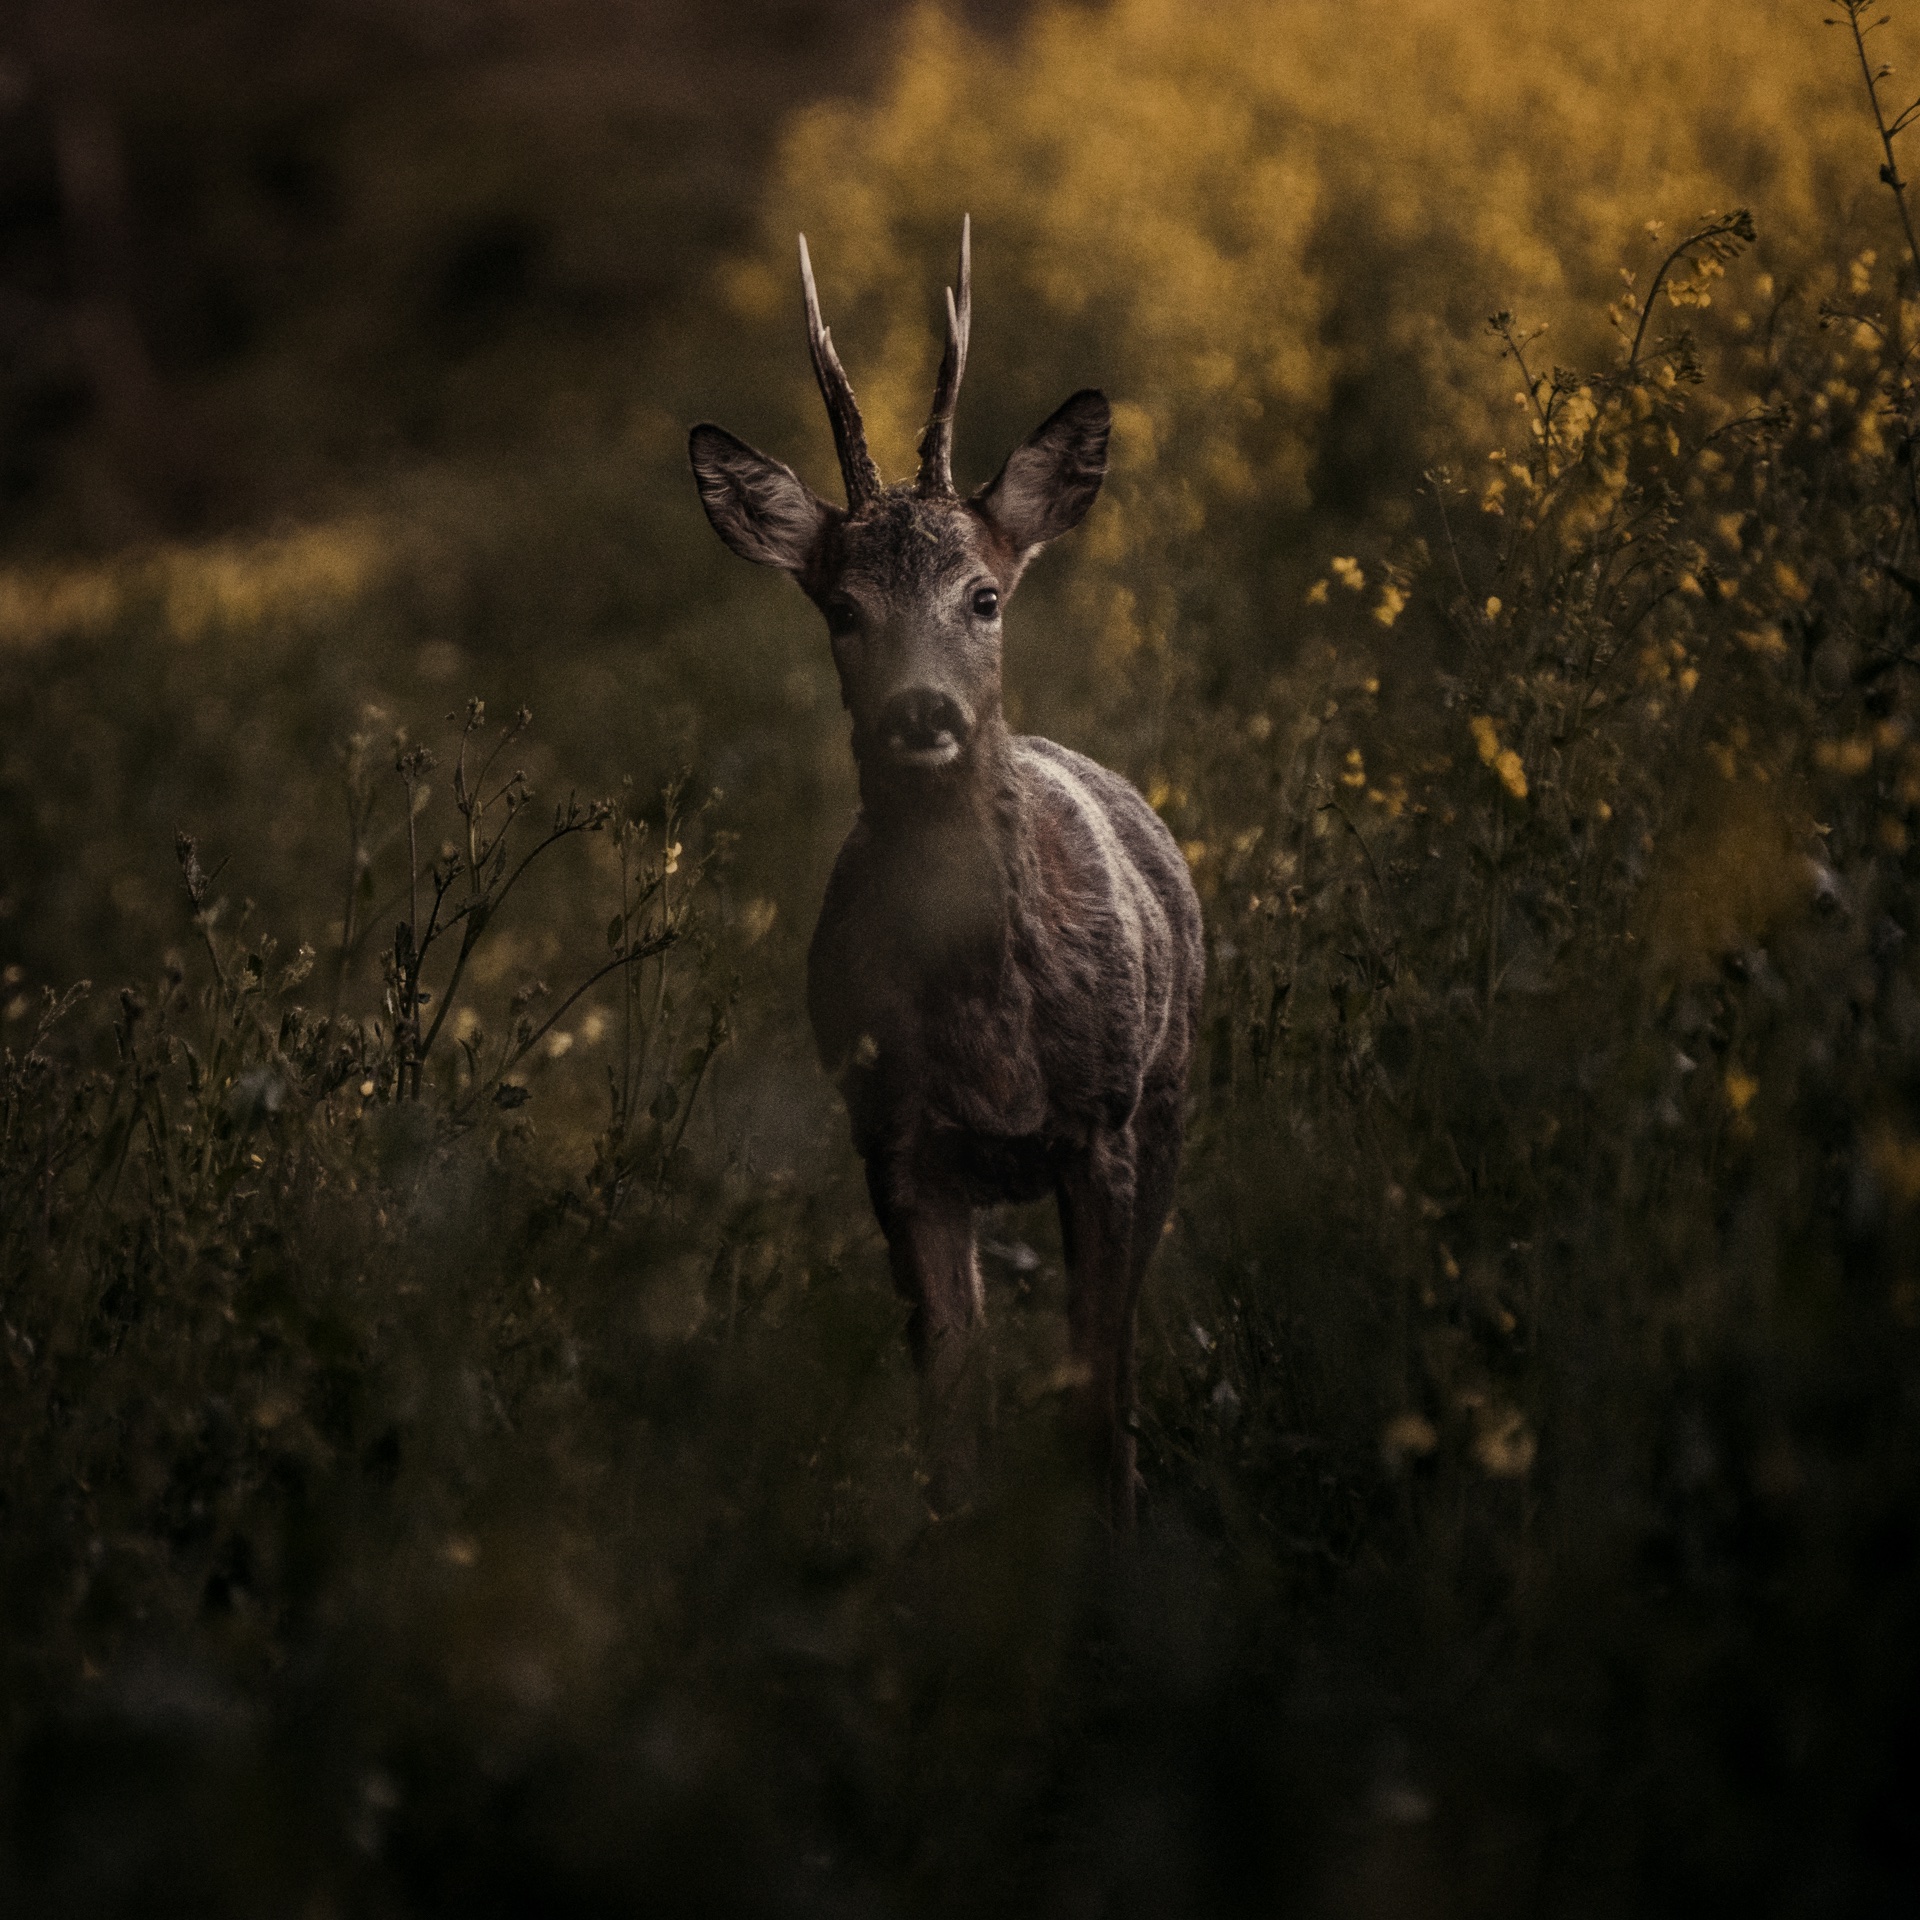
wildlife, deer, mammal, fauna, vertebrate, white tailed deer